Johan Galtung

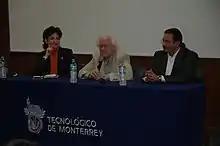
Galtung speaking at the Monterrey Institute of Technology and Higher Education, Mexico City in September 2012.

Galtung was born in Oslo. He earned the cand. real. degree in mathematics at the University of Oslo in 1956, and a year later completed the mag. art. (PhD) degree in sociology at the same university. Galtung received the first of thirteen honorary doctorates in 1975.